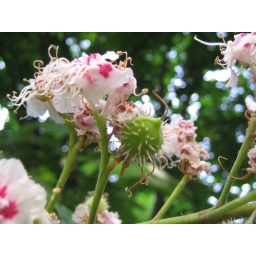
These are very strange flowers in this tree